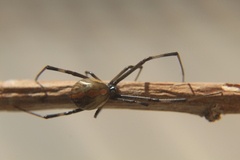
Species: Lactrodectus_hesperus